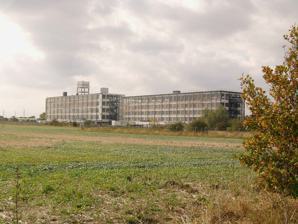
Building: Bata shoe factory
Country: United Kingdom
Year built: 1932
Factory in East Tilbury, England Bata Shoe Factory (East Tilbury) Bata Shoe Factory in East Tilbury, UK Built 1932 ; 93 years ago ( 1932 ) Location East Tilbury Industry Footwear Products Shoes Employees 4,000 Architect František Lydie Gahura Vladimír Karfík Style Modernist Address Princess Margaret Road, East Tilbury, RM18 1 Defunct 2005 ; 20 years ago ( 2005 ) The Bata shoe factory in East Tilbury is what remains of an industrial estate in Essex , England, which produced shoes for over 70 years. Founded in 1932 by Tomáš Baťa , the factory was "one of the most important planned landscapes in the East of England" in the 20th century. The factory closed in 2005. Background Bata Shoes was founded in 1894 by Tomáš Baťa in Zlín (then Austro-Hungarian Empire , today the Czech Republic ). After the plea of a Tilbury clergyman to alleviate unemployment during the Great Depression and in part to overcome customs tariffs on foreign products, construction began in 1932 on the Bata shoe factory in East Tilbury . For the remaining years of the 20th century, the factory was an economic force in the Tilbury area. Designed by Czech architect, it created a unique model of a Company town in Britain. Bata's vision was for a whole society, complete with worker housing, schools for their children, and entertainment. Architecture In 1933 the first "Bata houses" for workers were built, set among gardens in a chequerboard pattern, which were distinct from the more typical Victorian terraced housing in the area. The factory's architecture "predates" and "perhaps eclipses" other British examples of modernist architecture , such as Highpoint I or the Isokon building , according to The Guardian . Designed by Jan Kotěra and other Czech architects, the estate's buildings were constructed of welded steel columns, roof trusses and reinforced concrete walls - very different in style from the typical red-bricked and sloped-roofed terraces of London suburbs. All the social needs of the workforce were met by the factory. What was known as "Bata-ville" had all the services of a normal town, including a theatre, sports facilities, hotel, restaurant, grocery and butcher shops, post office, and its own newspaper. The Czech architects František Lydie Gahura and Vladimír Karfík were among those who designed the buildings on the site. The disused factory in 2006 World War II The German occupation of Czechoslovakia in 1938 caused turmoil for Bata Shoes generally, but the factory in East Tilbury thrived. "British Bata" was born. As male factory workers were called to arms, their wives often took over their jobs. While in the armed forces, employees received the company newspaper, the Bata Record , along with food and cigarette parcels. At least 81 Bata employees from the Tilbury factory died in the war. After the war, Bata's home office in Czechoslovakia and other facilities throughout eastern Europe were nationalised by communist regimes. Latter years and demise Bata Shoe Works in 2005 The Bata factory in East Tilbury operated for more than 70 years, but in the 1960s, production was gradually shifted to facilities closer to its export markets. Factory downsizing began in the 1980s, and the Bata industrial estate was closed in 2005. "The East Tilbury (Bata) Conservation Area" was designated in 1993 by Thurrock Council and includes a Grade II listed building . Legacy The factory inspired the documentary film Bata-ville: We Are Not Afraid of the Future . The Bata Reminiscence and Resource Centre at East Tilbury Library was set up to collect the memories of people who lived and worked within the British Bata community. In June 2011, an interactive trail was launched as an iPhone app known as Thurrock Mobile Explorer. This describes a route around the Bata estate and provides information about the history as well as environment at numbered points. In October 2016, a site-specific play, Not Afraid Of The Future , was developed by East 15 Acting School students about the lives of people who lived and worked in the town surrounding the factory. The play was performed in and around East Tilbury, finishing at the village hall. Notable people Jan Tůša, the father of BBC journalist and presenter John Tusa , helped design and build the Tilbury factory. He became managing director of the British Bata company. The Tusa family lived in nearby Horndon on the Hill , from 1939; John Tusa was born in Czechoslovakia . See also Bata Shoe Museum Bata Shoes Tomáš Baťa Svatopluk Turek Notes